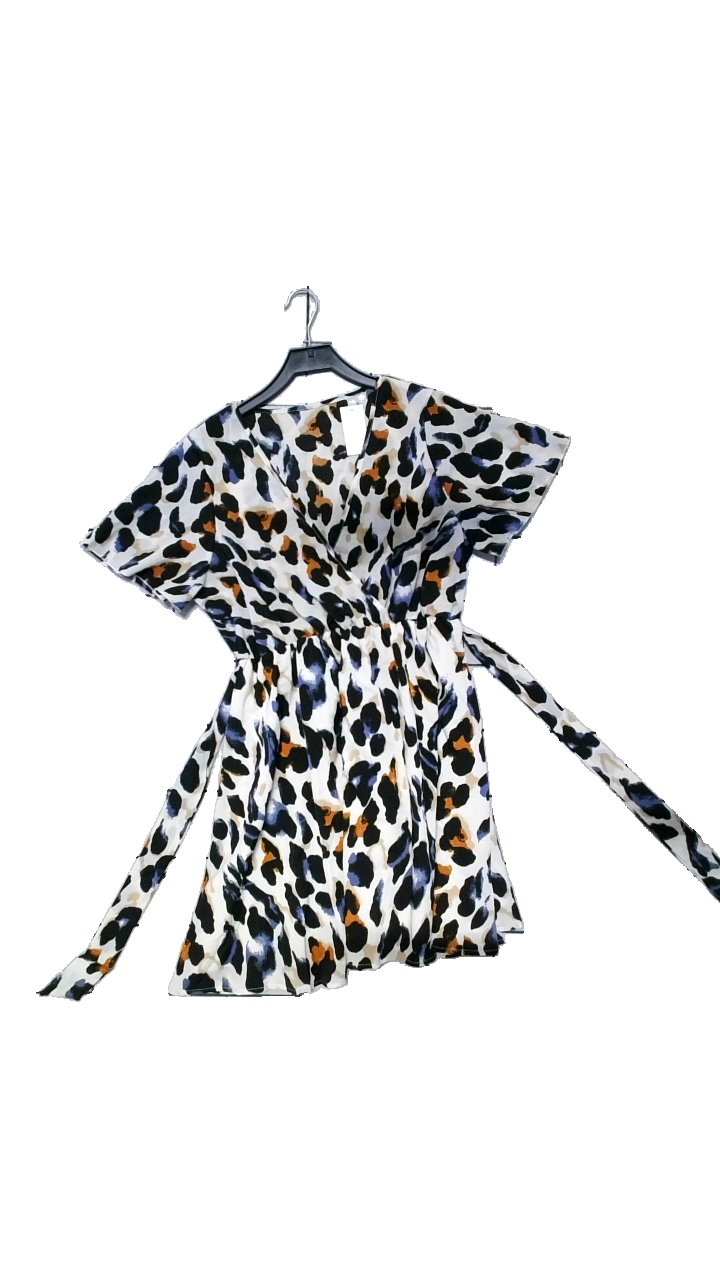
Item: Dress (Ladies)
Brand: Shein
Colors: Black, Beige, Blue, Multicolor
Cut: Long
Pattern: Animal print
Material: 100% viscose
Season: All
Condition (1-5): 5
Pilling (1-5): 5
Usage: Reuse
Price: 50-100